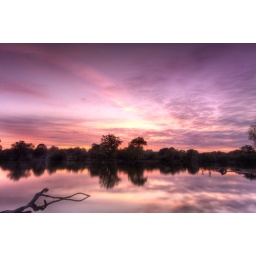
pink sky in Hatfield Forest